Judith beheading Holofernes

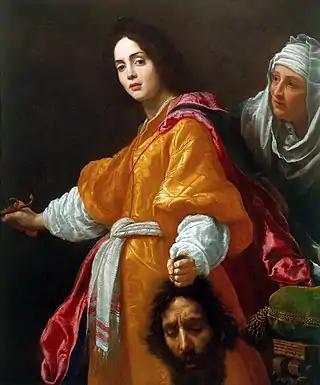
Cristofano Allori, "Judith with the Head of Holofernes" (1613)

The beheading of Holofernes by Judith is recounted in the deuterocanonical Book of Judith, and is the subject of many paintings and sculptures from the Renaissance and Baroque periods. In the story, Judith, a beautiful Jewish widow, enters the tent of Assyrian general Holofernes under the guise of seduction, as he was preparing to destroy Judith's home, the city of Bethulia. Overcome with drink, he passes out and is decapitated by Judith; his head is taken away in a basket (often depicted as being carried away by an elderly female servant).